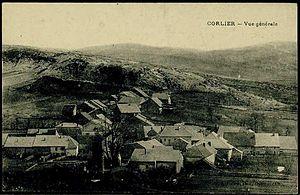
Corlier est une commune française, située dans le département de l'Ain en région Auvergne-Rhône-Alpes.